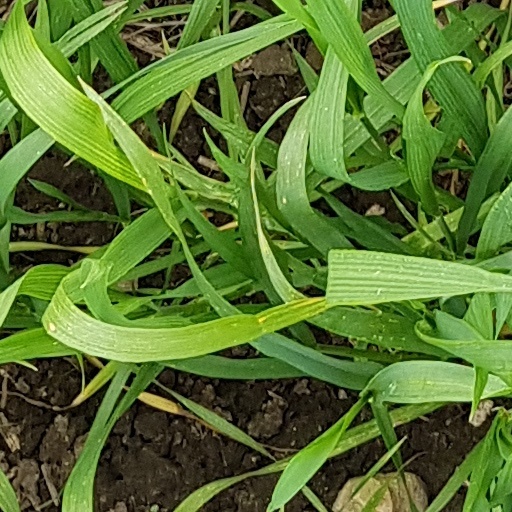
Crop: wheat